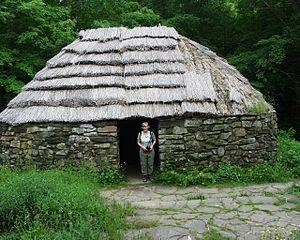
Le parc national des Hautes-Terres-du-Cap-Breton est un parc national canadien situé dans le Nord de l'île du Cap-Breton en Nouvelle-Écosse.
Cet article recense les lieux patrimoniaux du comté de Victoria en Nouvelle-Écosse inscrit au répertoire des lieux patrimoniaux du Canada, qu'ils soient de niveau provincial, fédéral ou municipal.